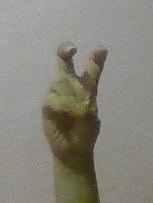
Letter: toot